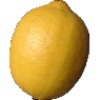
Label: lemon